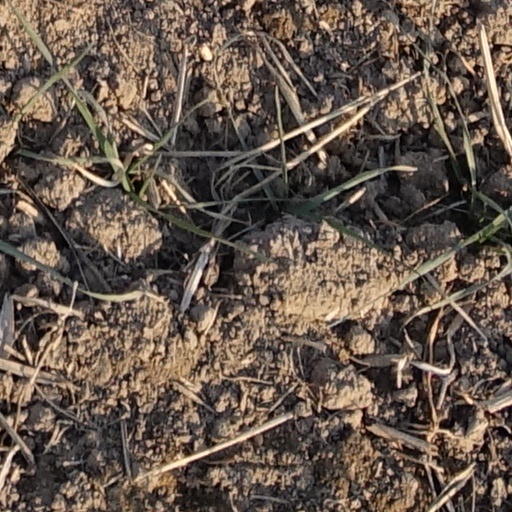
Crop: wheat